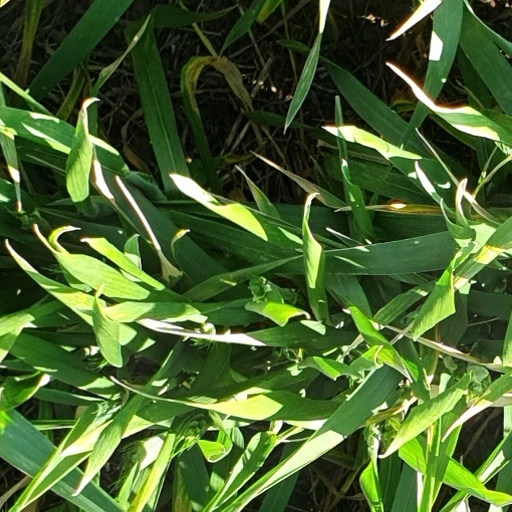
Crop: wheat